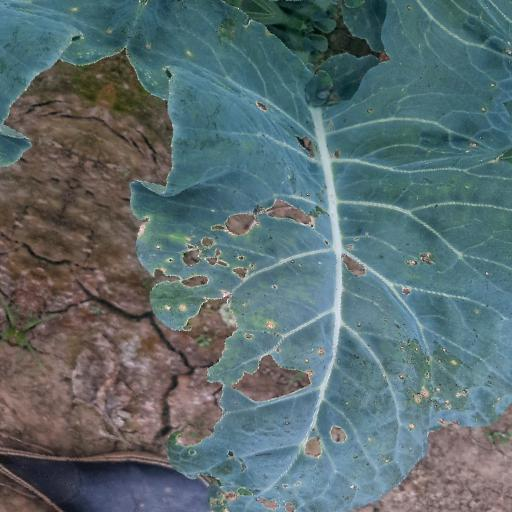
Label: Black Rot